Ahmedabad district

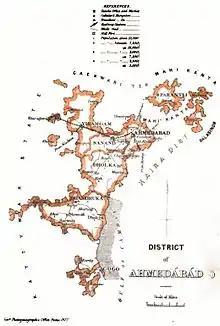
Map of Ahmedabad district under Bombay Presidency, British India 1877

According to the 2011 census Ahmedabad district has a population of 7,214,225, roughly equal to Hong Kong or the U.S. state of Washington. This gives it a ranking of 8th in India (out of a total of 640). The district has a population density of . Its population growth rate over the decade 2001-2011 was 22.31%. Ahmedabad has a sex ratio of 903 females for every 1000 males, and a literacy rate of 86.65%.